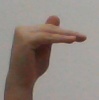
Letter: khaa